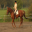
Label: horse